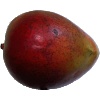
Label: Mango Red 1